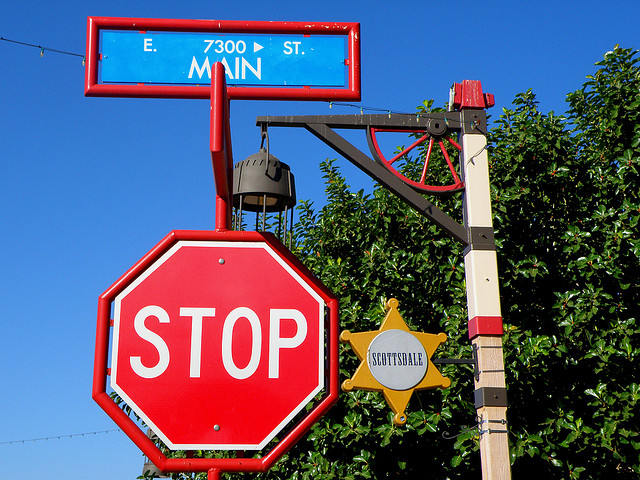
user: Given an image and a question. Answer the question in a short answer. Question: What country are these signs located in? Short Answer:
assistant: usa